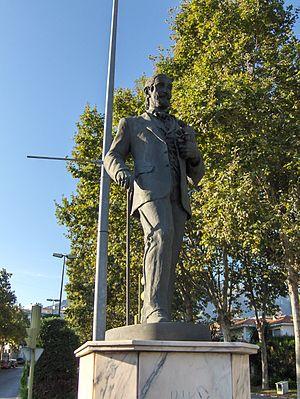
Jaime de Mora y Aragón, né à Madrid le 18 juillet 1925 et mort à Marbella le 26 juillet 1995, est un aristocrate et acteur de théâtre et de cinéma espagnol.